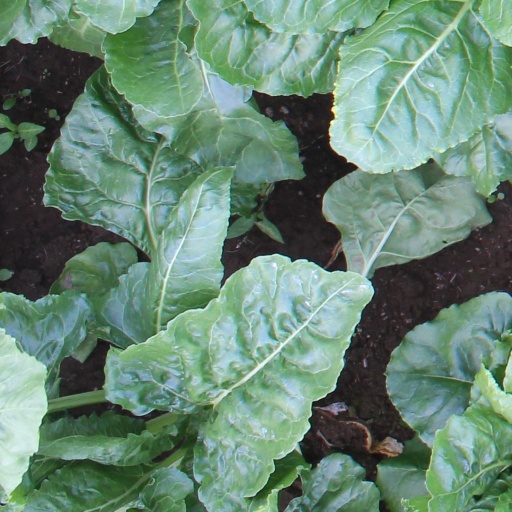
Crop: sugar beet